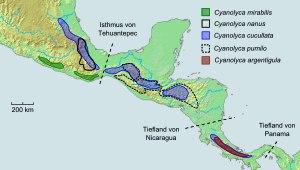
Le Geai couronné est une espèce d'oiseaux de la famille des Corvidae. Il mesure entre 28 et 30 cm de long et son plumage est bleu foncé, avec la tête et le haut de la poitrine noirs. L'arrière de la tête et la nuque sont bleu ciel avec une bordure blanche. Ce geai se déplace en groupes de 2 à 10 individus, et peut même former des groupes mixtes avec d'autres espèces. C'est une espèce discrète, difficile à observer dans son milieu naturel. Le Geai couronné est omnivore et mange des baies, des graines et de petits animaux morts. La ponte compte trois à quatre œufs, et les jeunes quittent le nid une vingtaine de jours après l'éclosion.